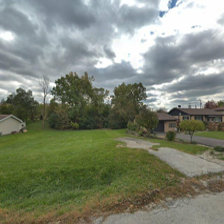
Label: streetView